USS Goodrich

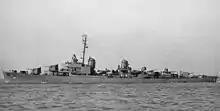
"Goodrich" in 1945.

Her service included patrol along the Israeli-Egyptian border of the Red Sea in February 1956 to help stem the Mid-East crisis that finally culminated in the nationalization of the Suez Canal. When fighting erupted, she sped back to the Mediterranean in November 1956 to protect Americans in that area. The destroyer supported the landing of Marines at Beirut, Lebanon, on 14 July 1958.